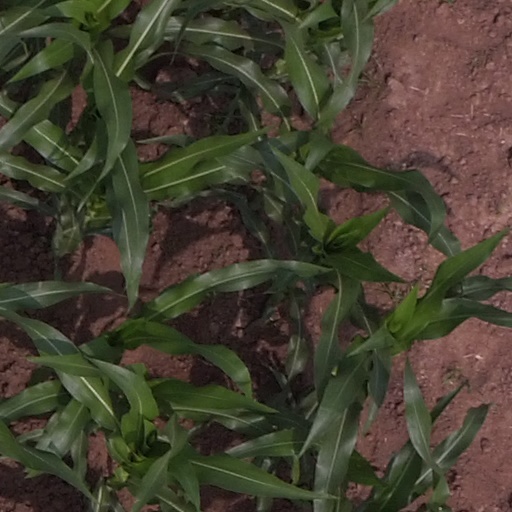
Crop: maize; corn